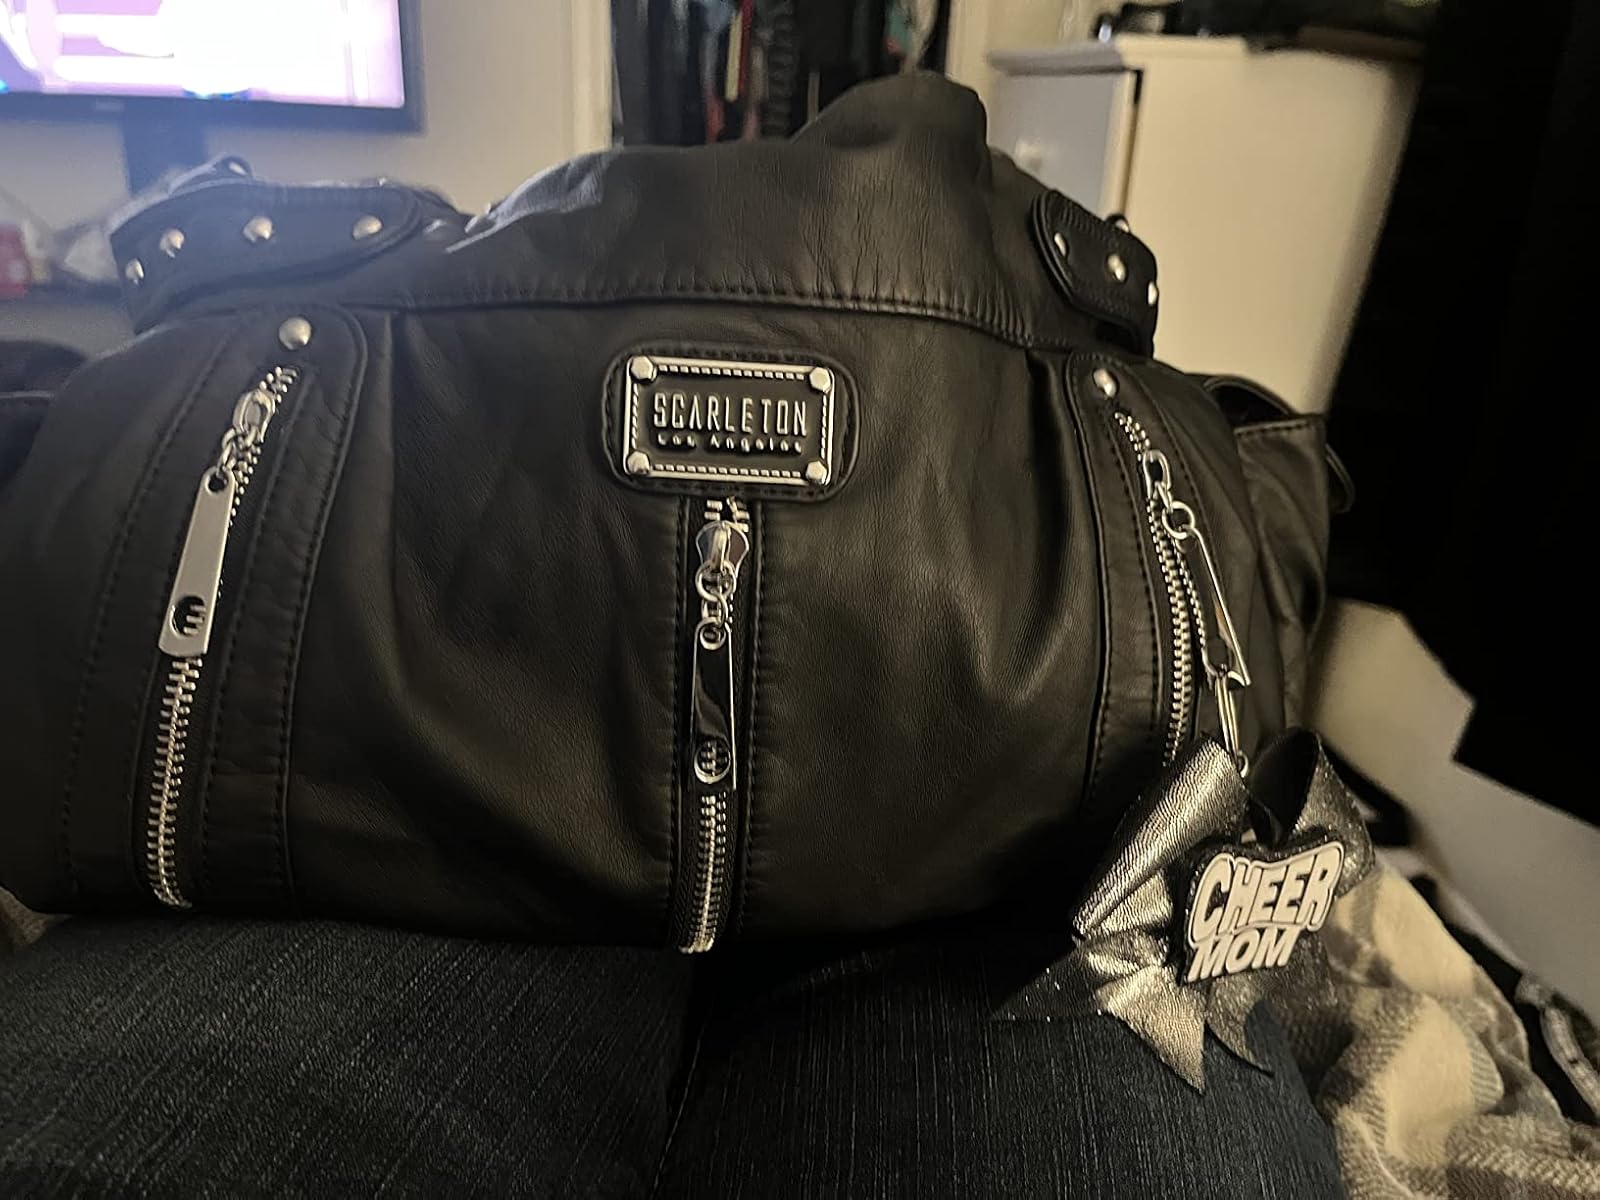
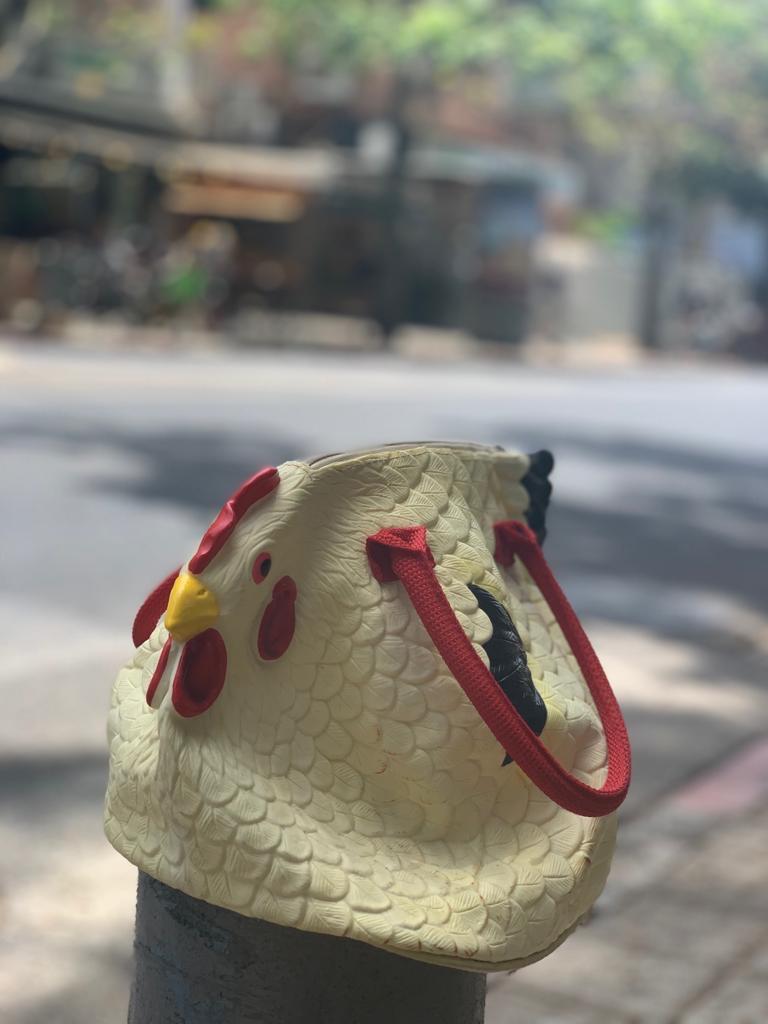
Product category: accessories_handbag
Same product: no